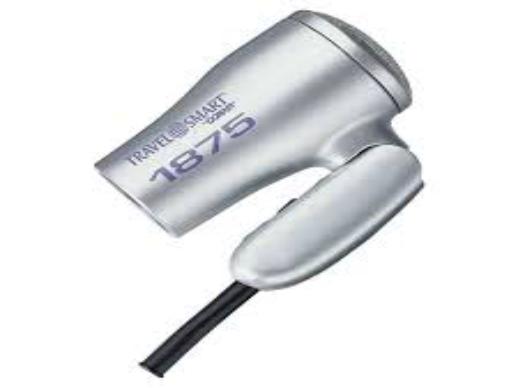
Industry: Others